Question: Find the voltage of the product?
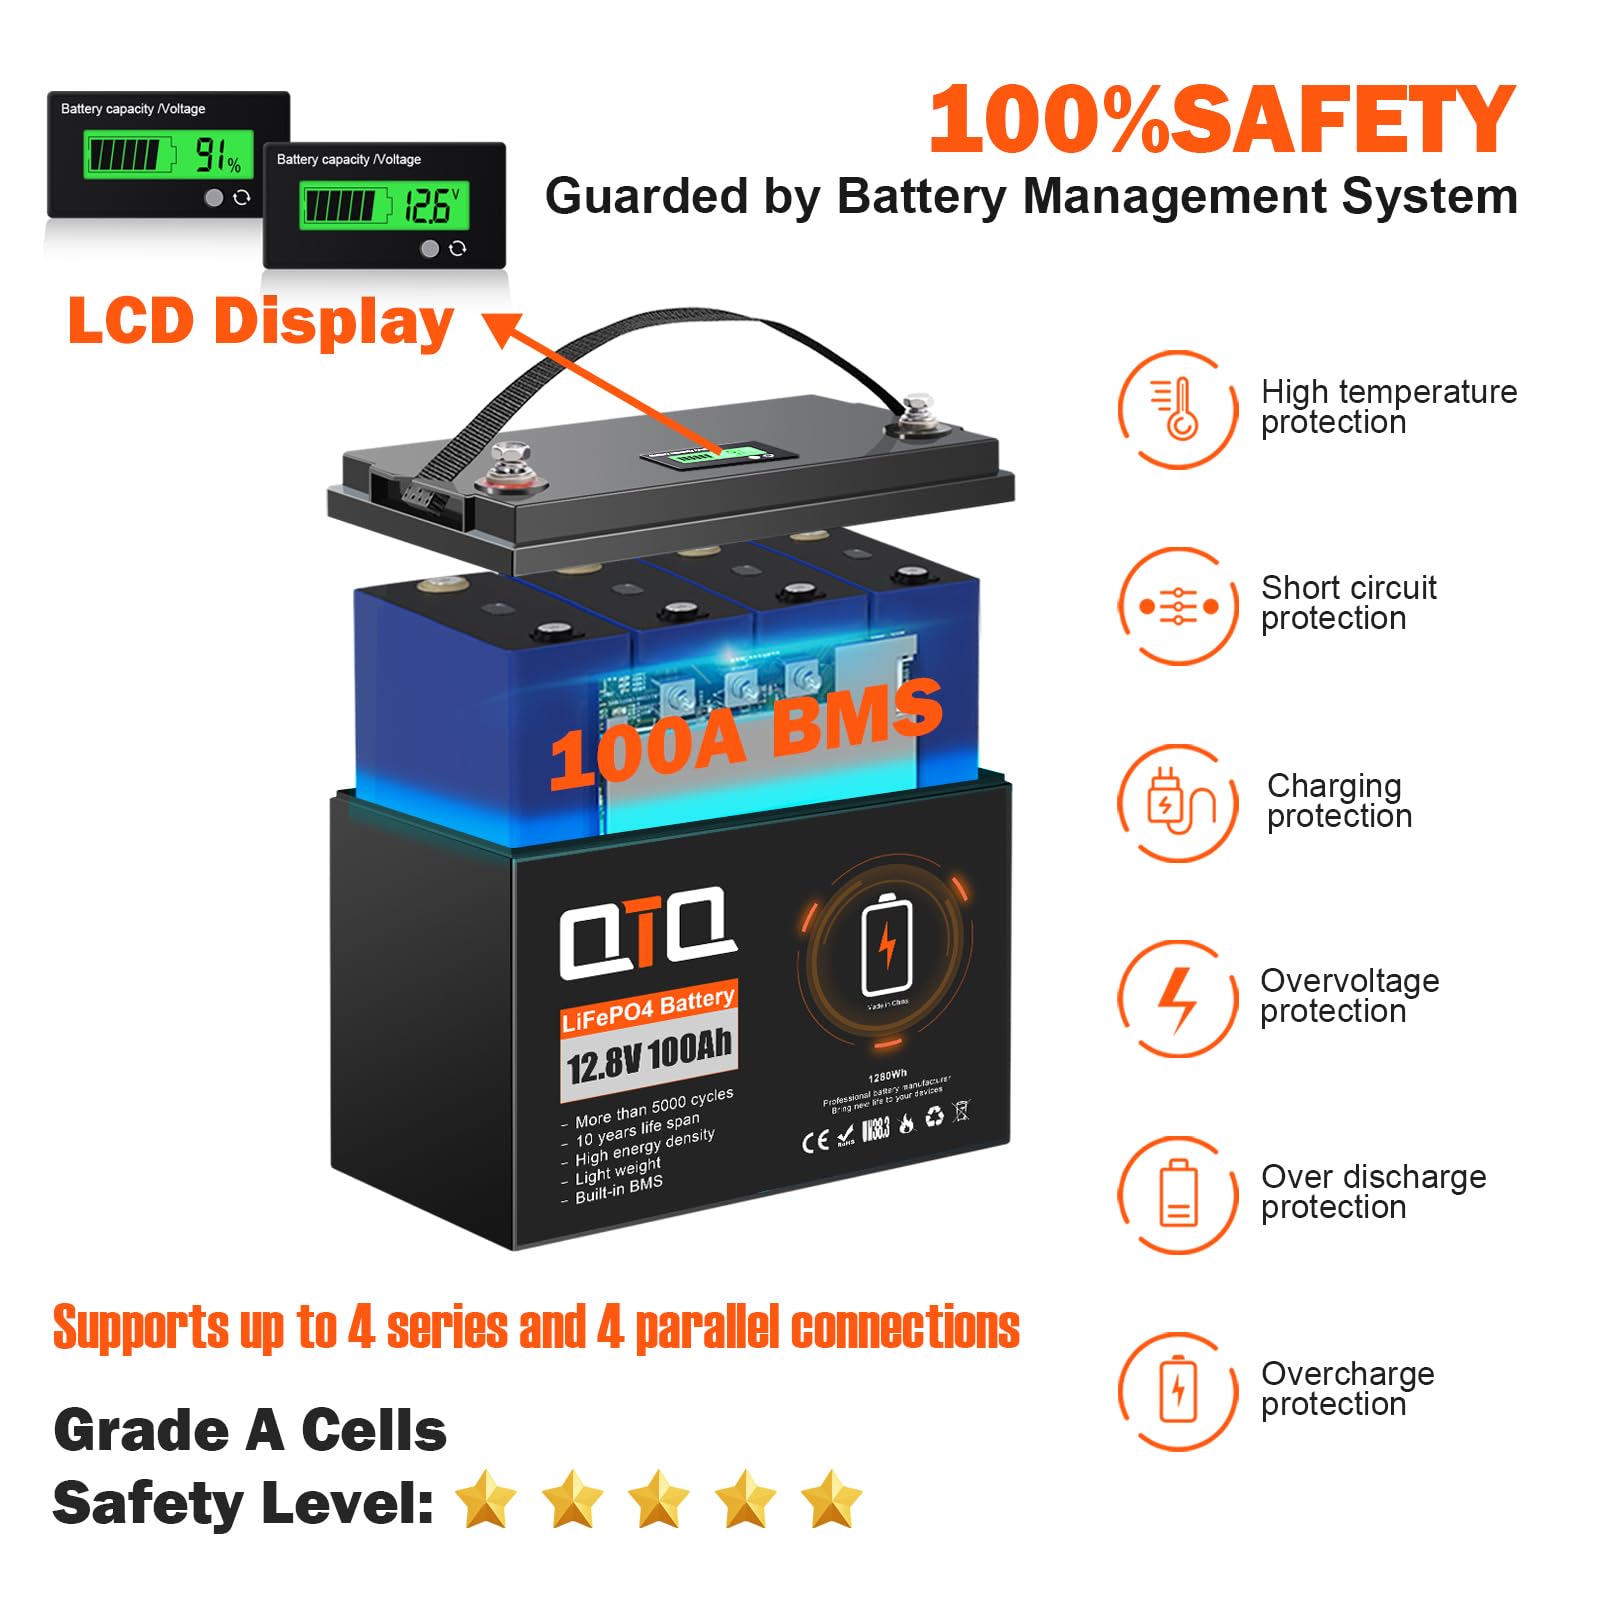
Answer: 12.8 volt